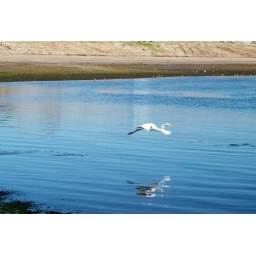
Was going to be a picture of him standing in the water until the dogs saw him